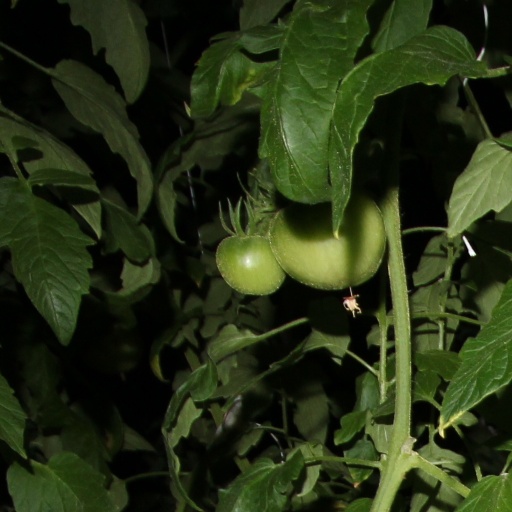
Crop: tomato